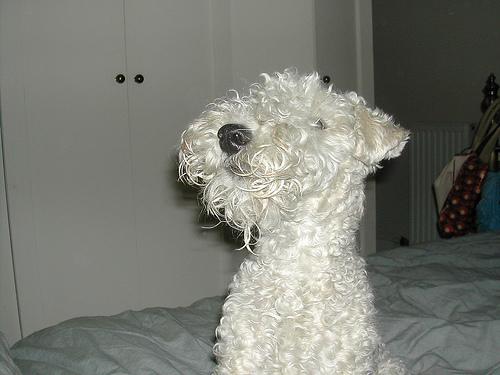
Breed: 216-n000017-Lakeland_terrier